Electronic cigarette and e-cigarette liquid marketing

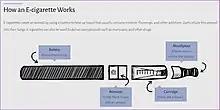
Graphic from the 2019 US Surgeon General's report entitled "How an E-cigarette works"

Brand marketing is particularly important for commodity products such as e-cigarettes, because the products are similar. Branding helps differentiate such products. Leading e-cigarette makers are partially or wholly owned by tobacco companies. Promoting e-cigarettes allows tobacco companies to rebrand themselves as helping to end smoking.